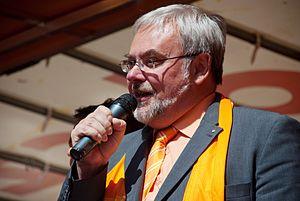
Les élections européennes ont eu lieu en juin 2009 en République tchèque pour désigner les 22 députés européens au Parlement européen, pour la législature 2009-2014.